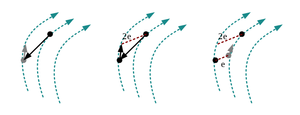
Backtracking simple et deux étapes du MacCormack
Le Stable-Fluids est une méthode de simulation de fluide décrite par Jos Stam en 1999 dans le cadre de la conférence SIGGRAPH99.